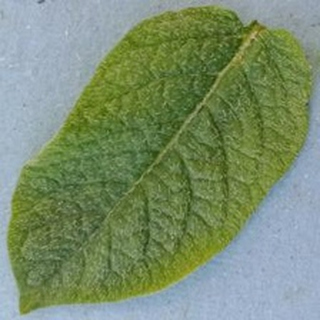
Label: healthy_potato